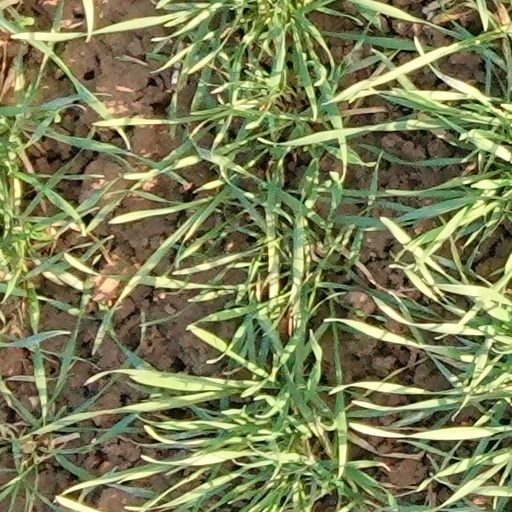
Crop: wheat